Tecumseh

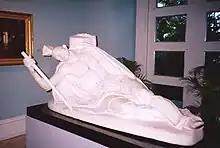
The Dying Tecumseh, sculpture by Ferdinand Pettrich; marble, 1856. Description: "Grand Chief of the Western Indians. Fell in the Battle of the Thames 1813"

Tecumseh returned to Amherstburg in April 1813. Meanwhile, the Americans, having suffered defeat at the Battle of Frenchtown in January 1813, were pushing back toward Detroit under the command of William Henry Harrison. Tecumseh and Roundhead led about 1,200 warriors to Fort Meigs, a recently constructed American fort along the Maumee River in Ohio. The Indians initially saw little action while British forces under General Henry Procter laid siege to the fort. Fighting outside the fort began on May 5 after the arrival of American reinforcements, who attacked the British gun batteries. Tecumseh led an attack on an American sortie from the fort, then crossed the river to help defeat a regiment of Kentucky militia. The British and Native Americans had inflicted heavy casualties on the Americans outside the fort, but failed to capture it. Procter's Canadian militia and many of Tecumseh's warriors left after the battle, so Procter was compelled to lift the siege.